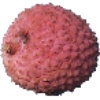
Label: lychee